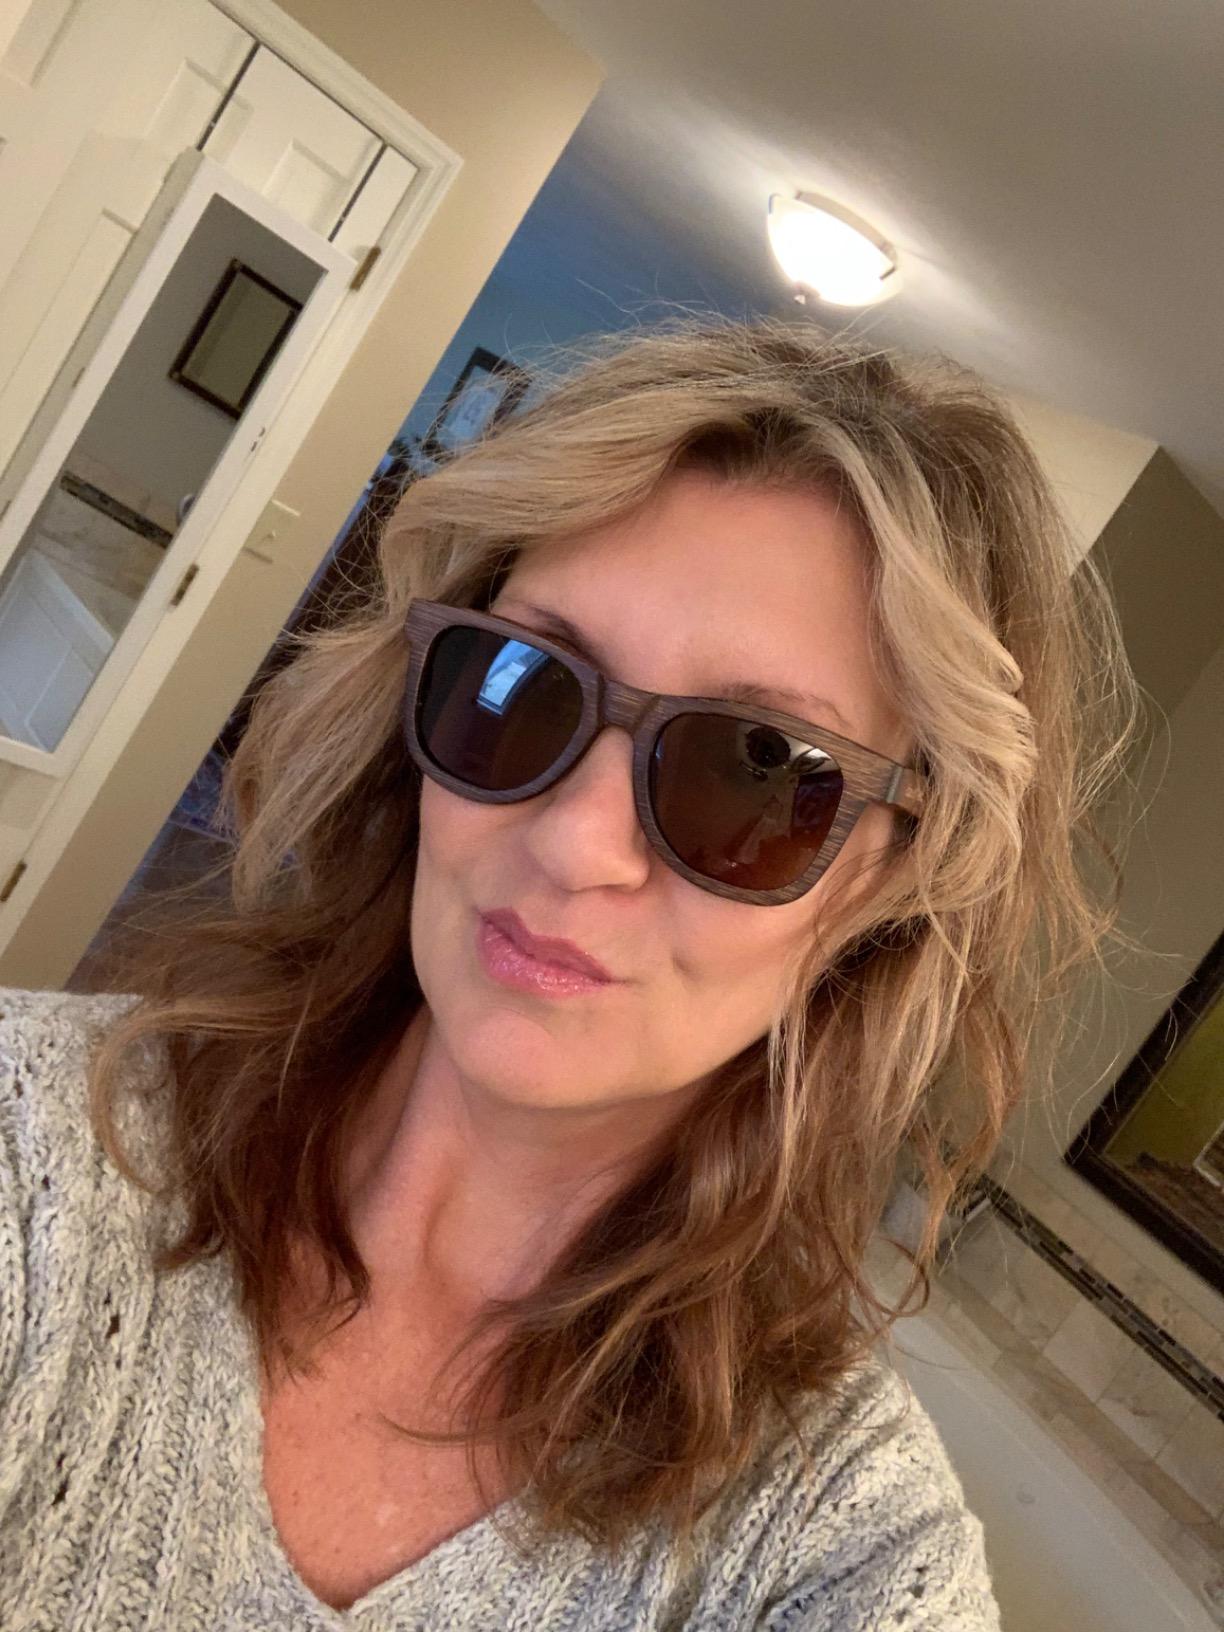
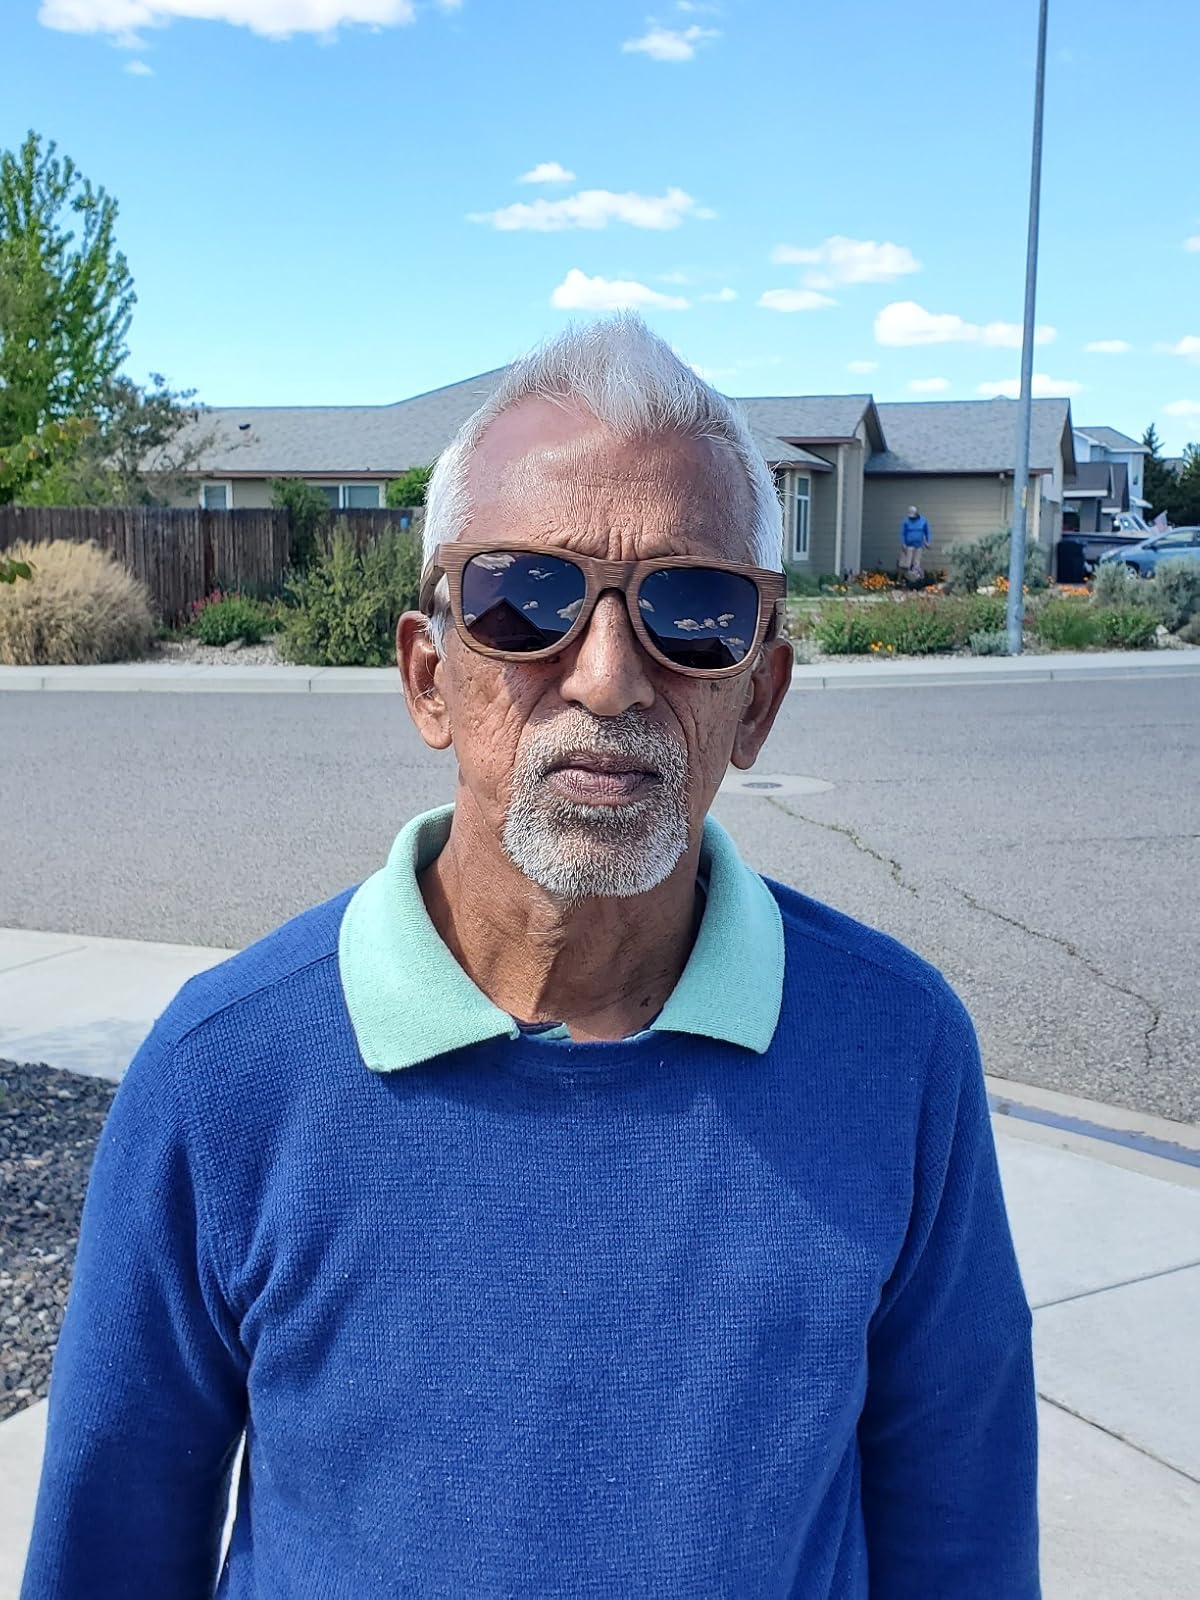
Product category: accessories_sunglasses
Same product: yes